Wine fault

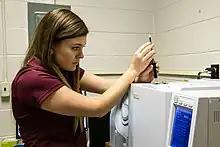
Scientist using gas chromatography–mass spectrometry (GC-MS) to measure the chemical volatile aroma profile of wine.

The vast majority of wine faults are detected by the nose and the distinctive aromas that they give off. However, the presence of some wine faults can be detected by visual and taste perceptions. For example, premature oxidation can be noticed by the yellowing and browning of the wine's color. The sign of gas bubbles in wines that are not meant to be sparkling can be a sign of refermentation or malolactic fermentation happening in the bottle. Unusual breaks in the color of the wine could be a sign of excessive copper, iron or proteins that were not removed during fining or filtering. A wine with an unusual color for its variety or wine region could be a sign of excessive or insufficient maceration as well as poor temperature controls during fermentation. Tactile clues of potential wine faults include the burning, acidic taste associated with volatile acidity that can make a wine seem out of balance.